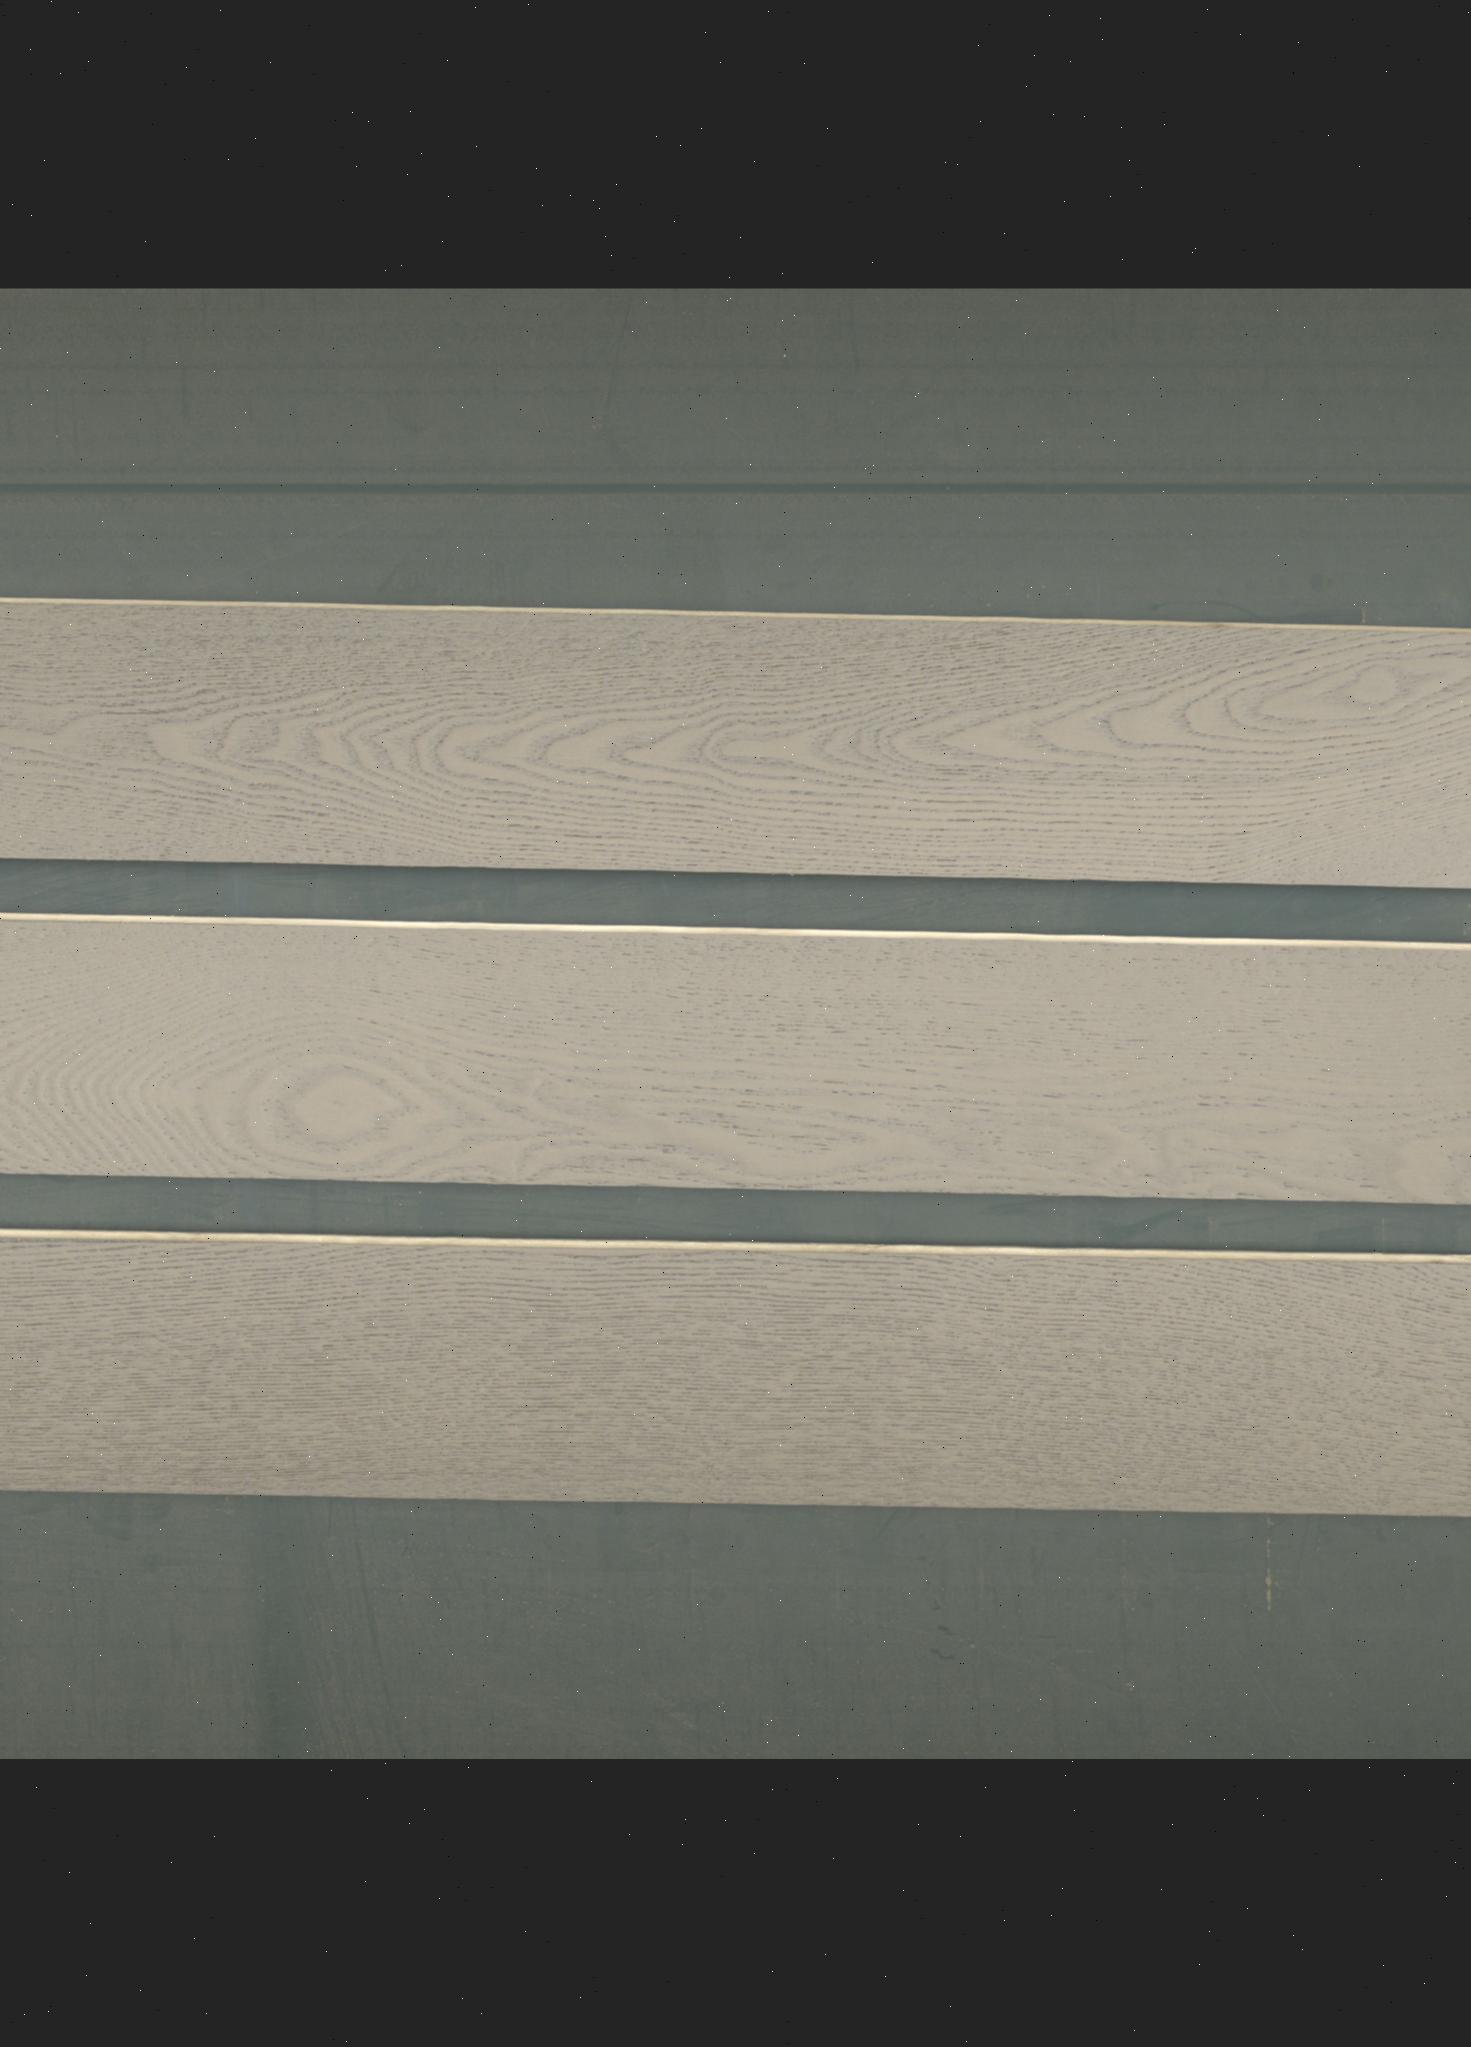
Label: mixers